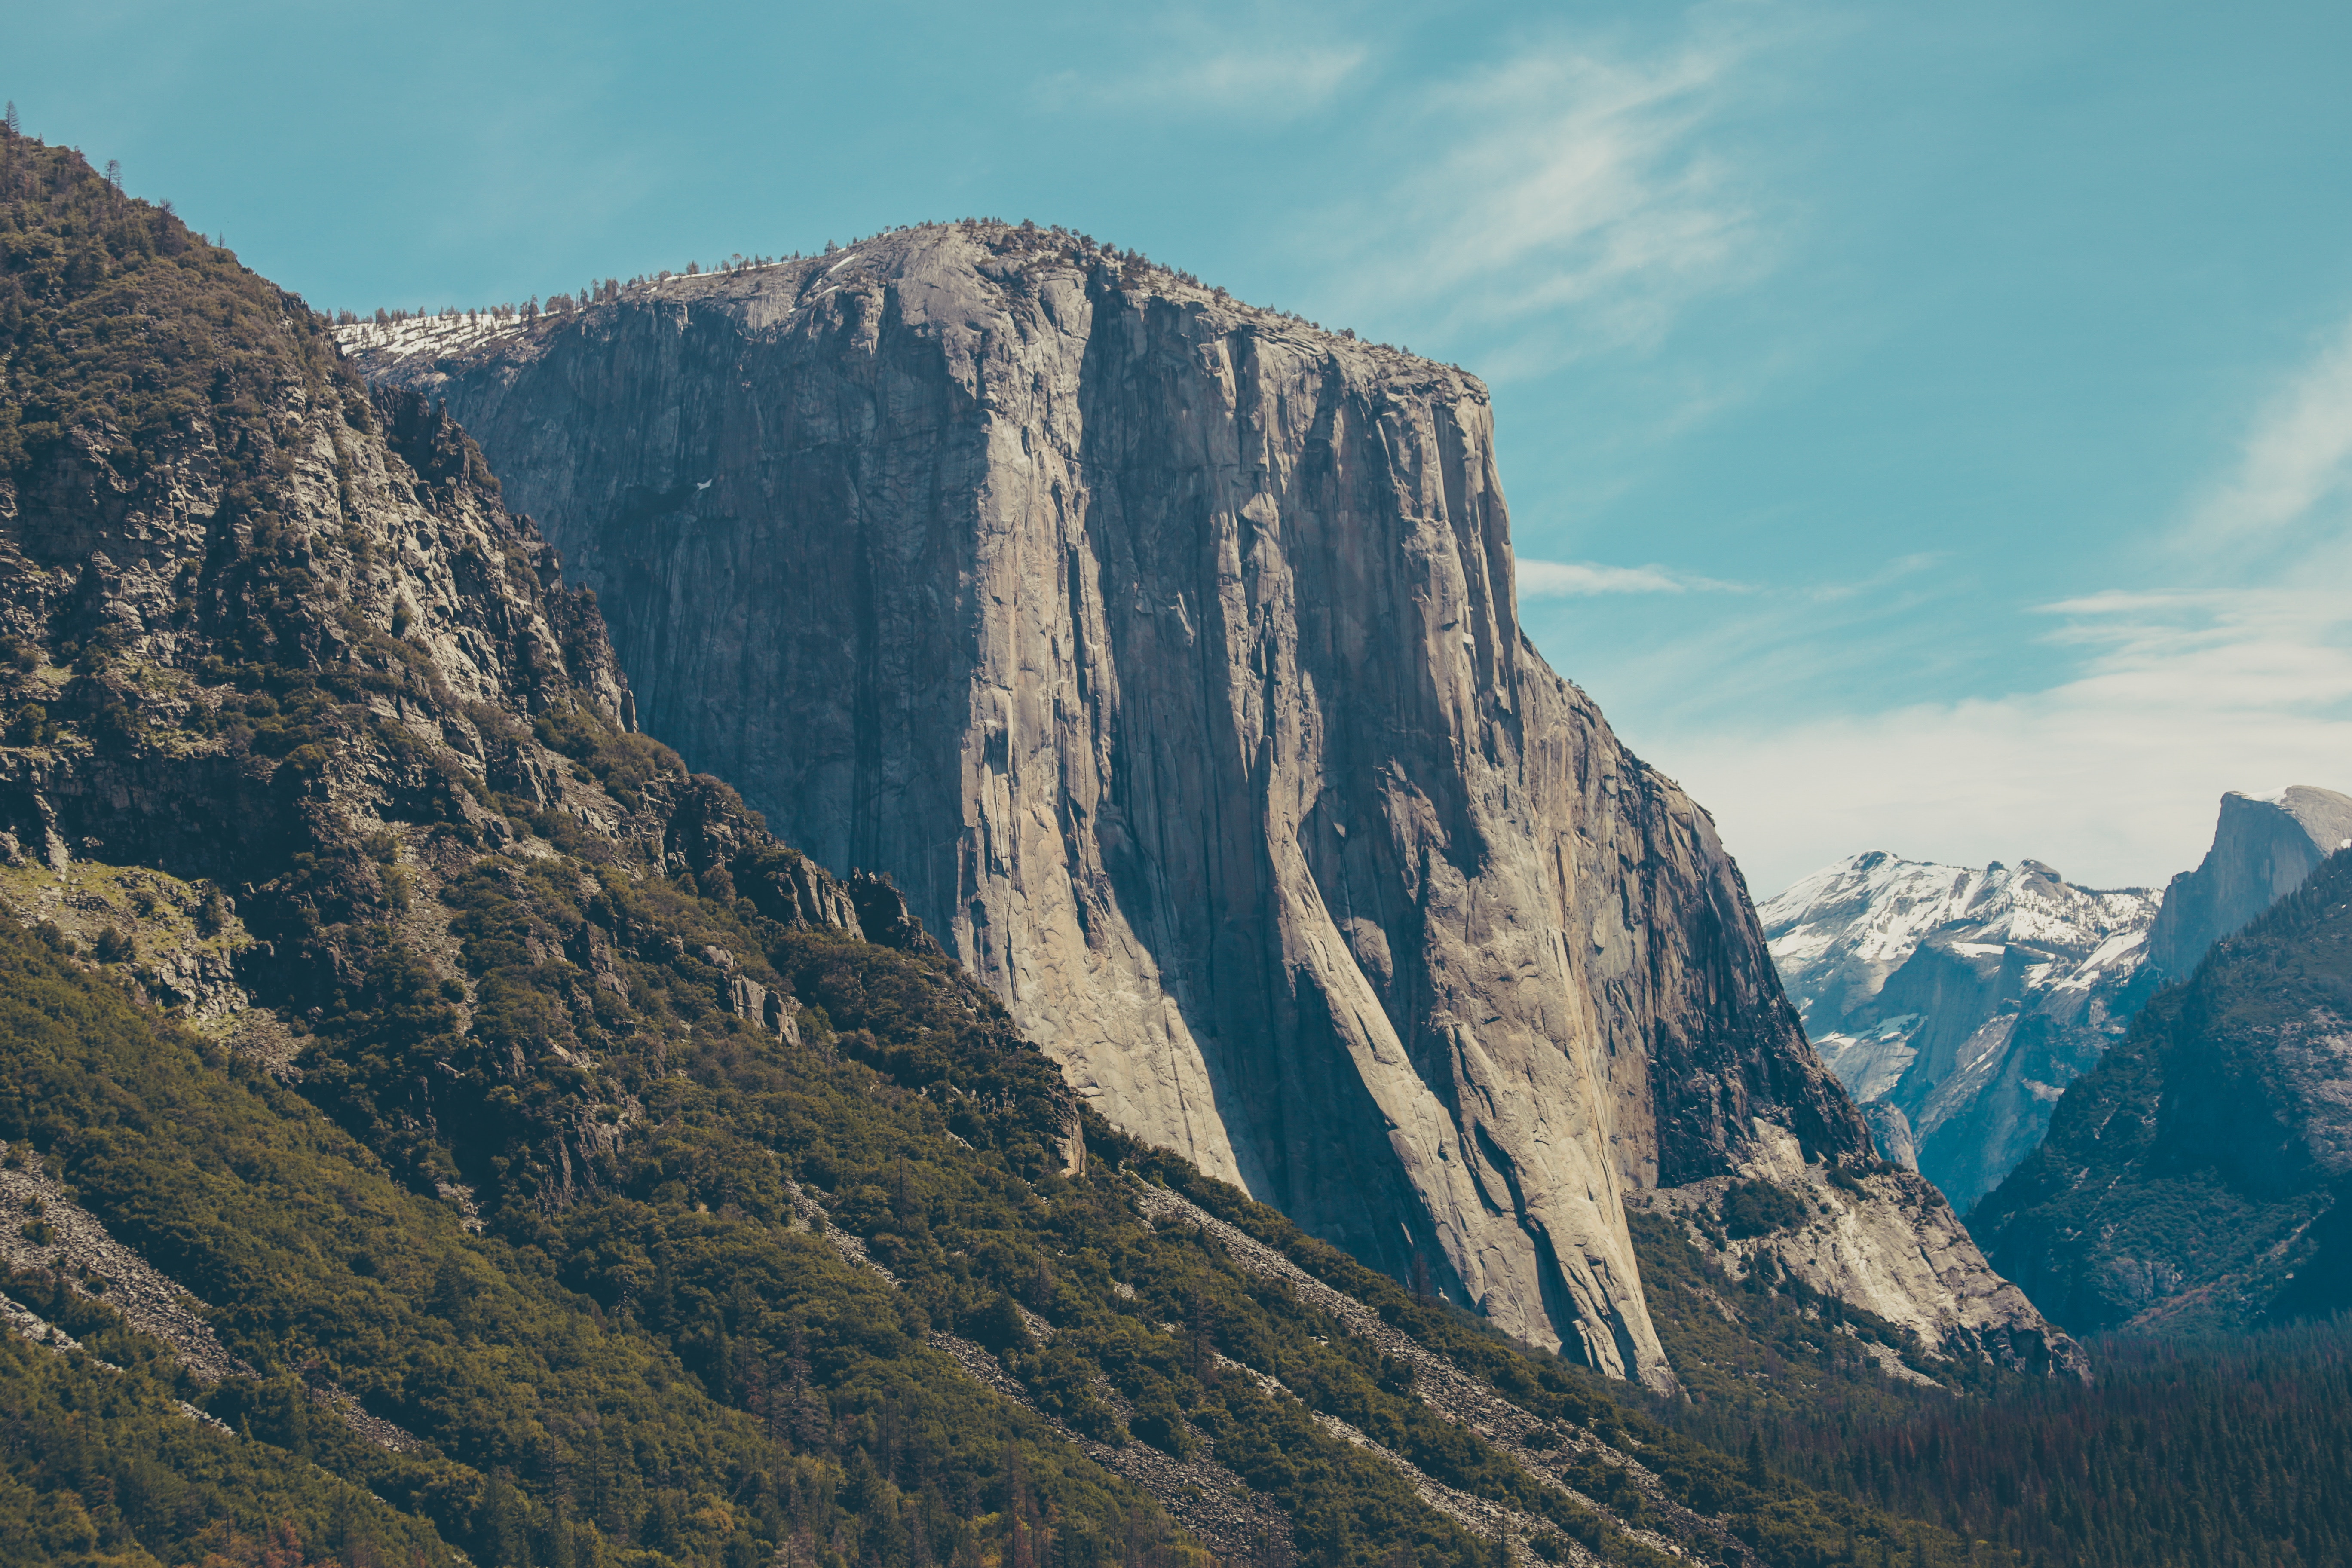
landscape, tree, forest, rock, wilderness, mountain, cloud, sky, hill, valley, mountain range, formation, cliff, highland, terrain, national park, ridge, summit, cool image, massif, geology, alps, plateau, escarpment, fell, cirque, cool photo, elevation, batholith, hill station, mountainous landforms, glacial landform, ar te, mount scenery